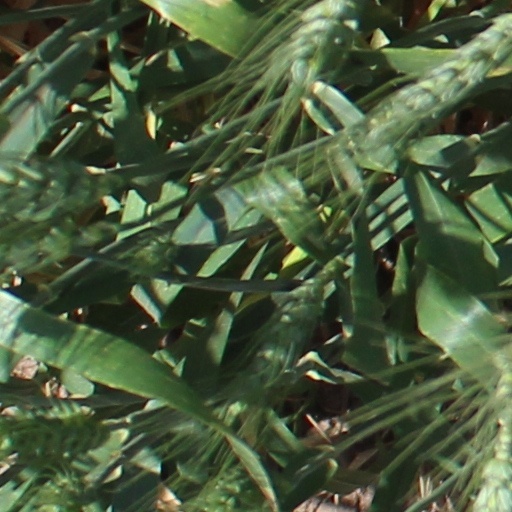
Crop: wheat